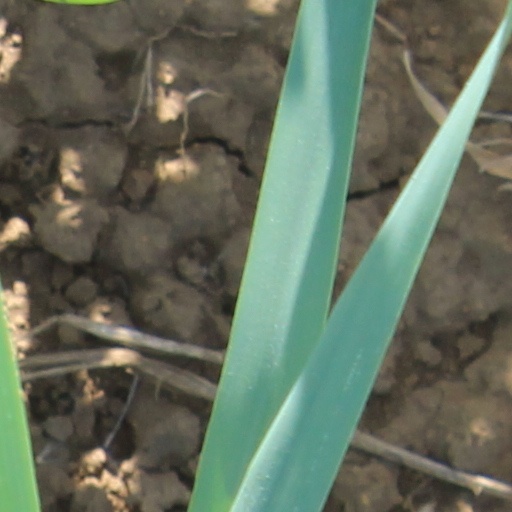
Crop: wheat